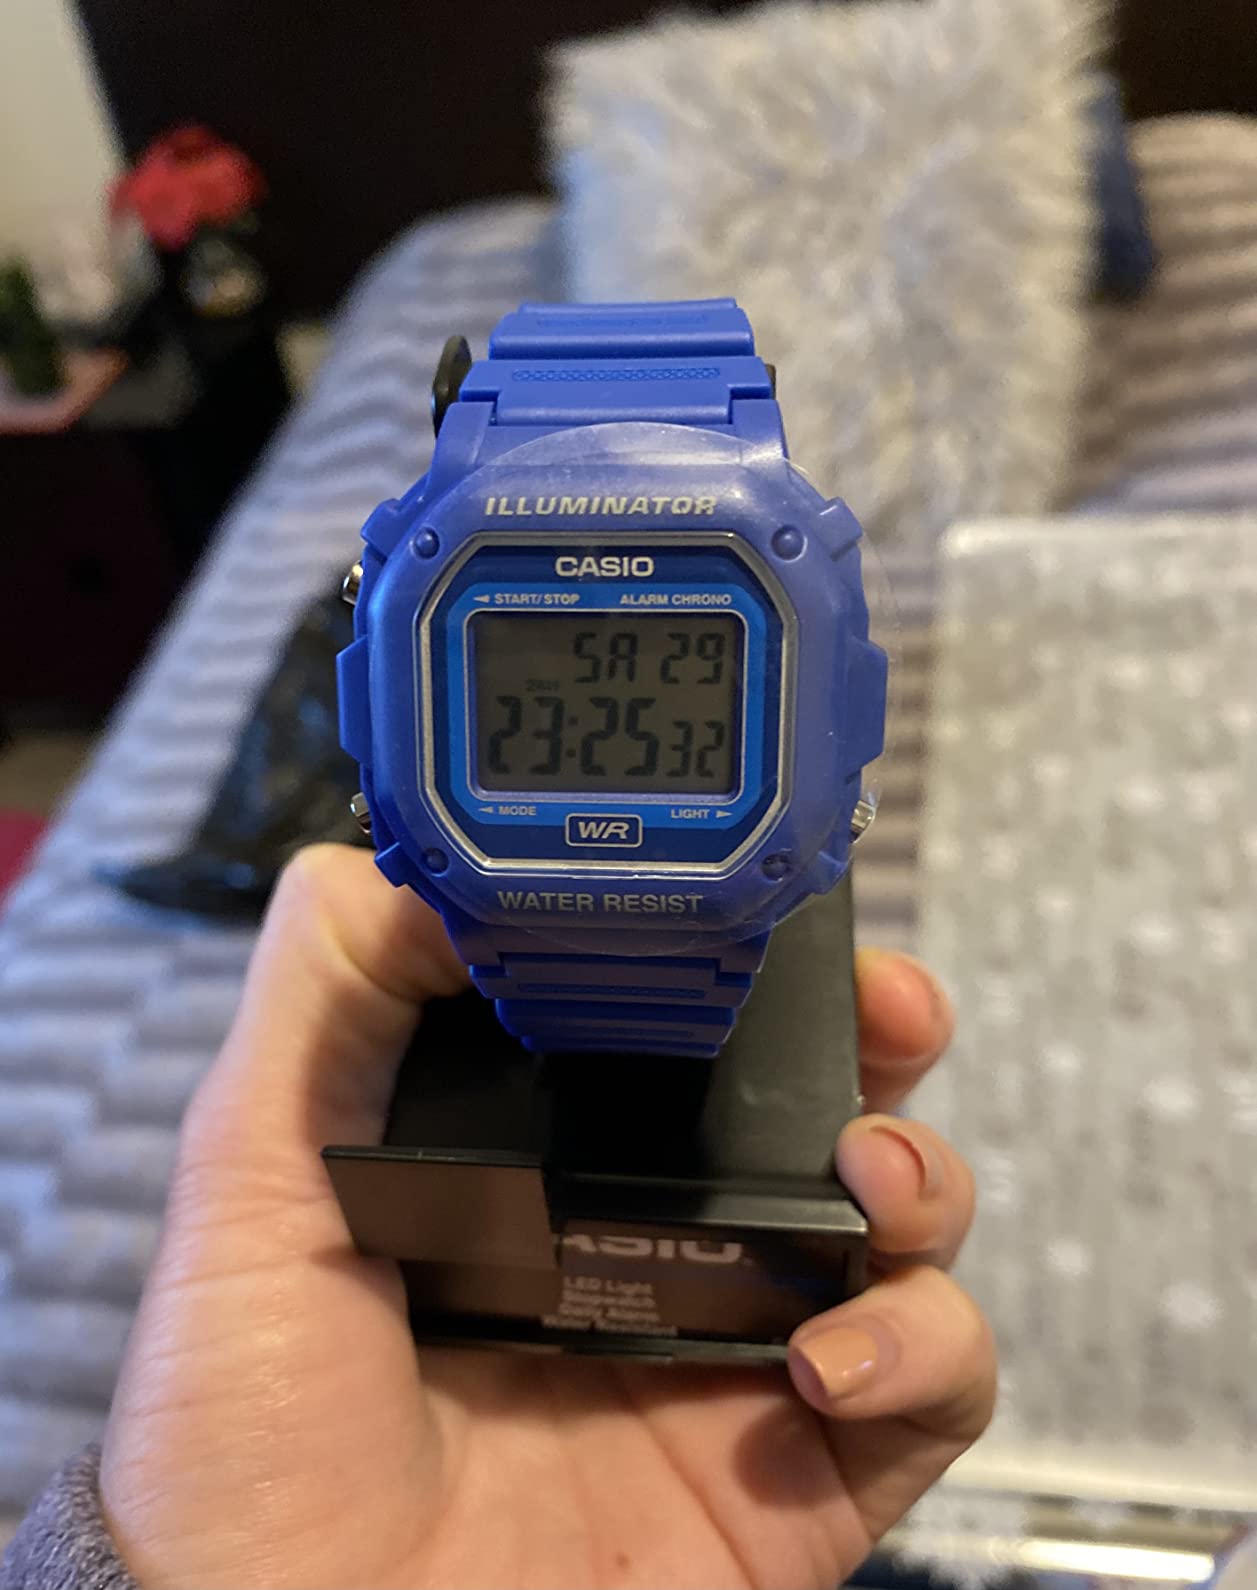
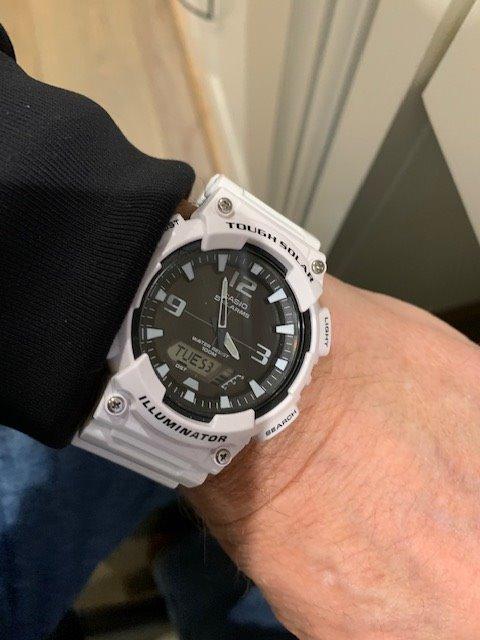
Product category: accessories_watch
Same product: no